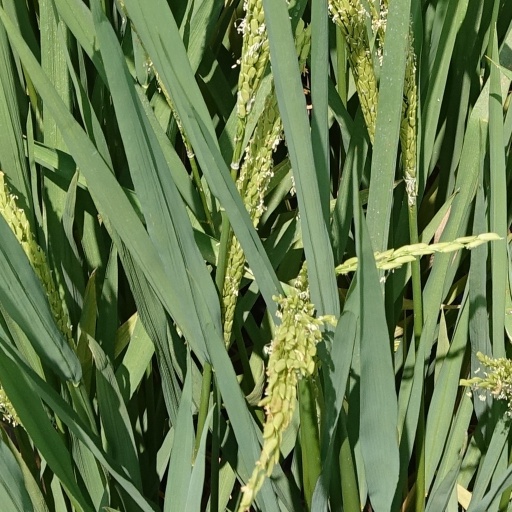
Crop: rice